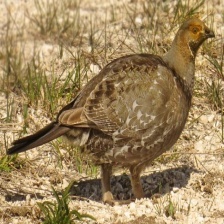
Species: BLUE GROUSE
Scientific name: DENDRAGAPUS OBSCURUS
ImageNet parent category: black_grouse